Harley-Davidson VRSC

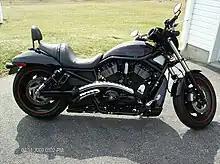
VRSCDX Night Rod Special

The VRSCDX is marketed as the factory made custom version of the standard Night Rod and is also part of Harley-Davidson's "Dark Custom" series. In addition to a 240 mm wide rear tire, most of the chrome components of the VRSCD were replaced with black. The wheels were replaced by black slotted disk wheels, with dark orange pin striping. The Straight shot dual exhaust produced a claimed at the crank. A 5-gallon tank was standard. The DX also include racing stripes. In 2008 the VRSCDX Night Rod Special's Revolution was increased from , producing claimed torque of @ 7,000 rpm, and peak power of at the crank, a slipper-clutch was also added, as was an ABS option. For the 2012 model year, Harley-Davidson launched a tenth anniversary version of the Night Rod Special. This model had a straight-shot exhaust with dual, chrome slash-cut mufflers and chrome exhaust shield; split five-spoke cast aluminum wheels with diamond cut highlights; pullback handlebar with polished finish; inverted front forks in silver and polished finishes; stylized, chrome speed screen visor; graphics, including V-Rod 10th anniversary emblem; and chrome powertrain with platinum crankcase and heads.